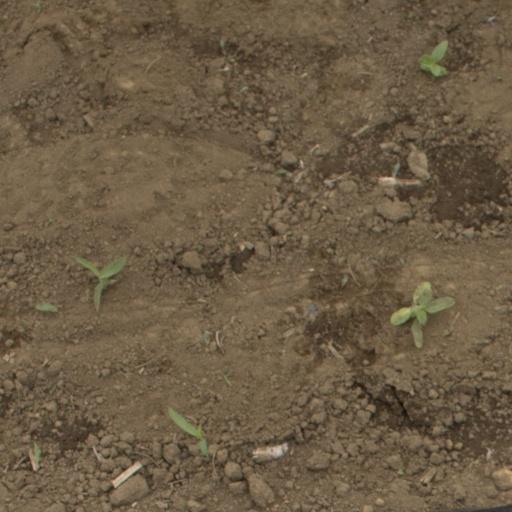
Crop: Jerusalem artichoke